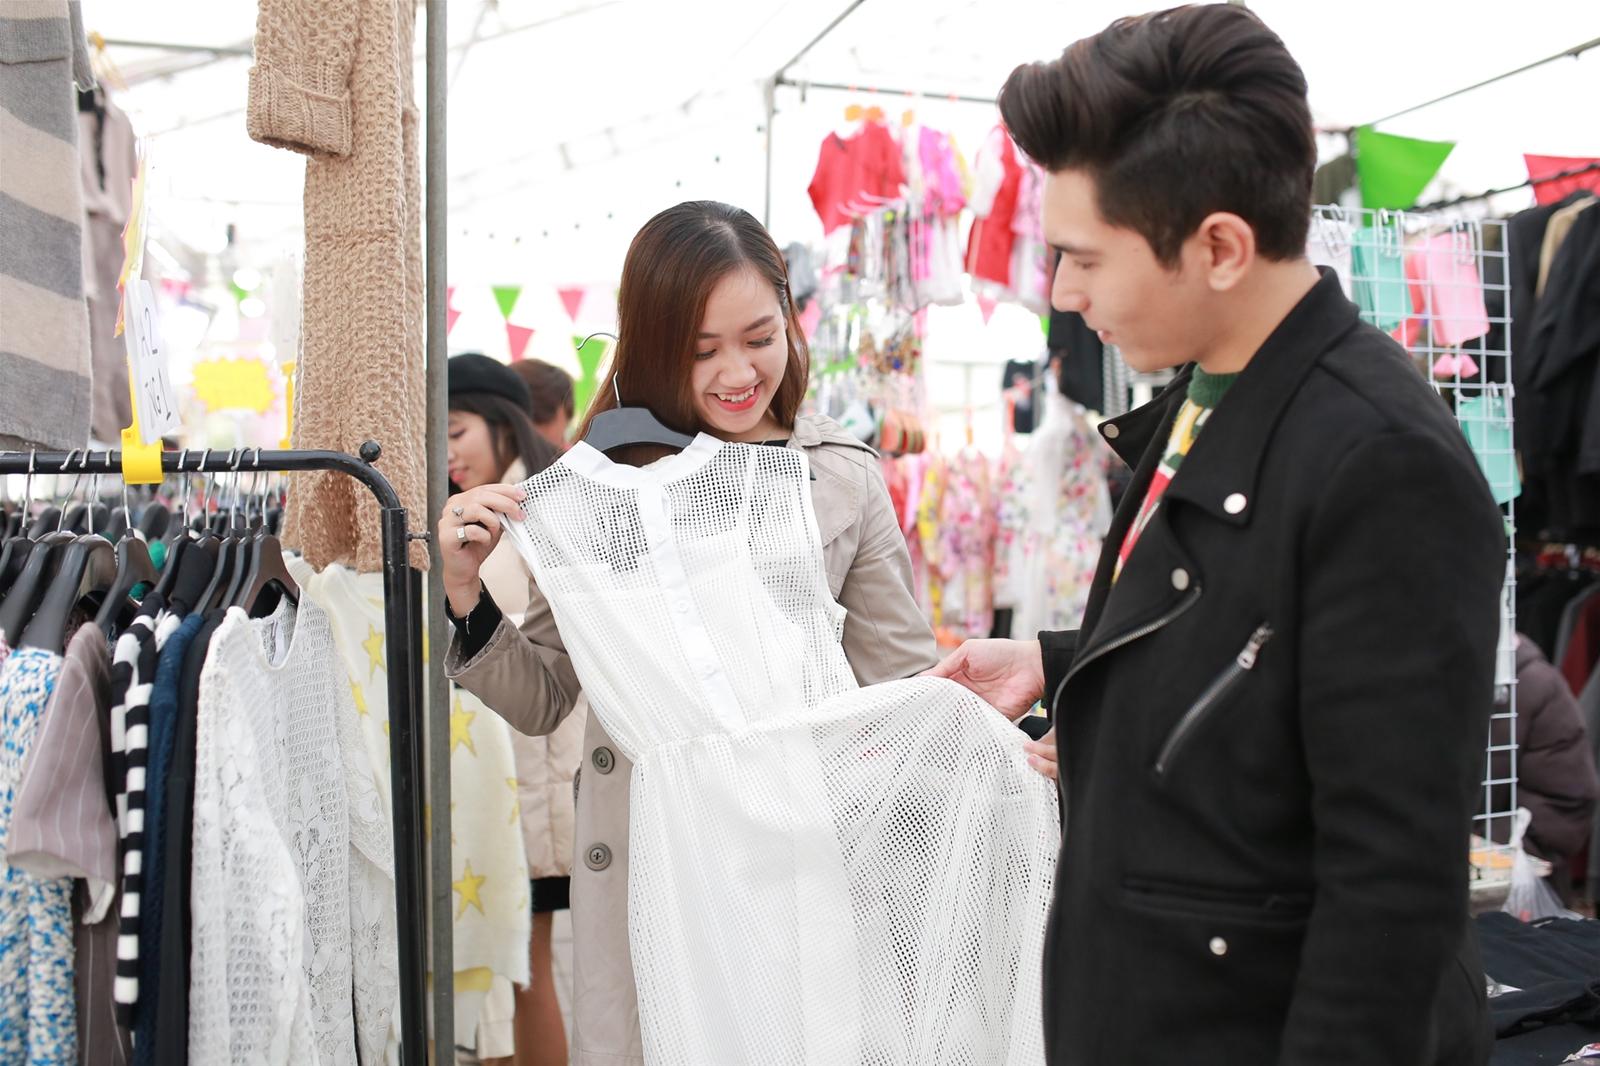
người đàn ông mặc áo đen dẫn người phụ nữ đi mua quần áo